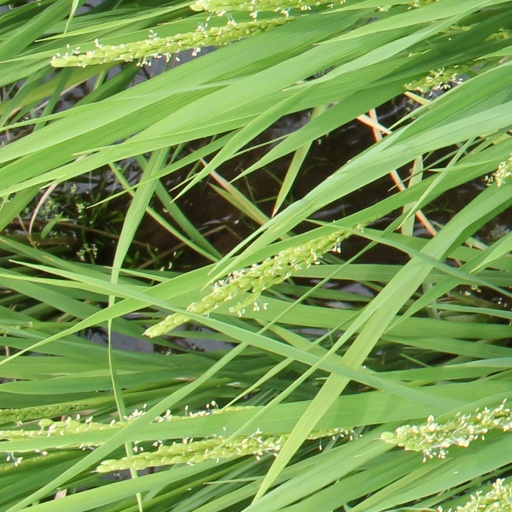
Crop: rice